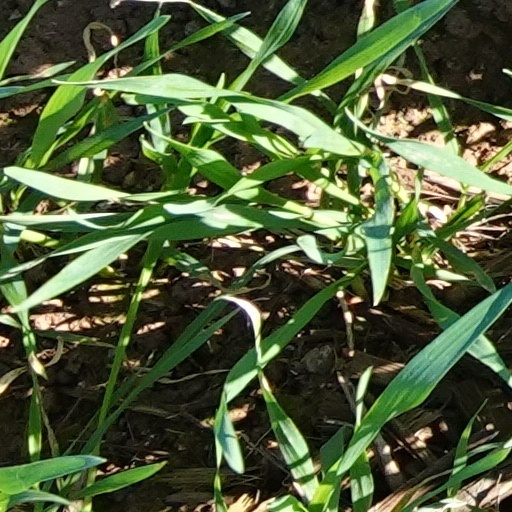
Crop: wheat